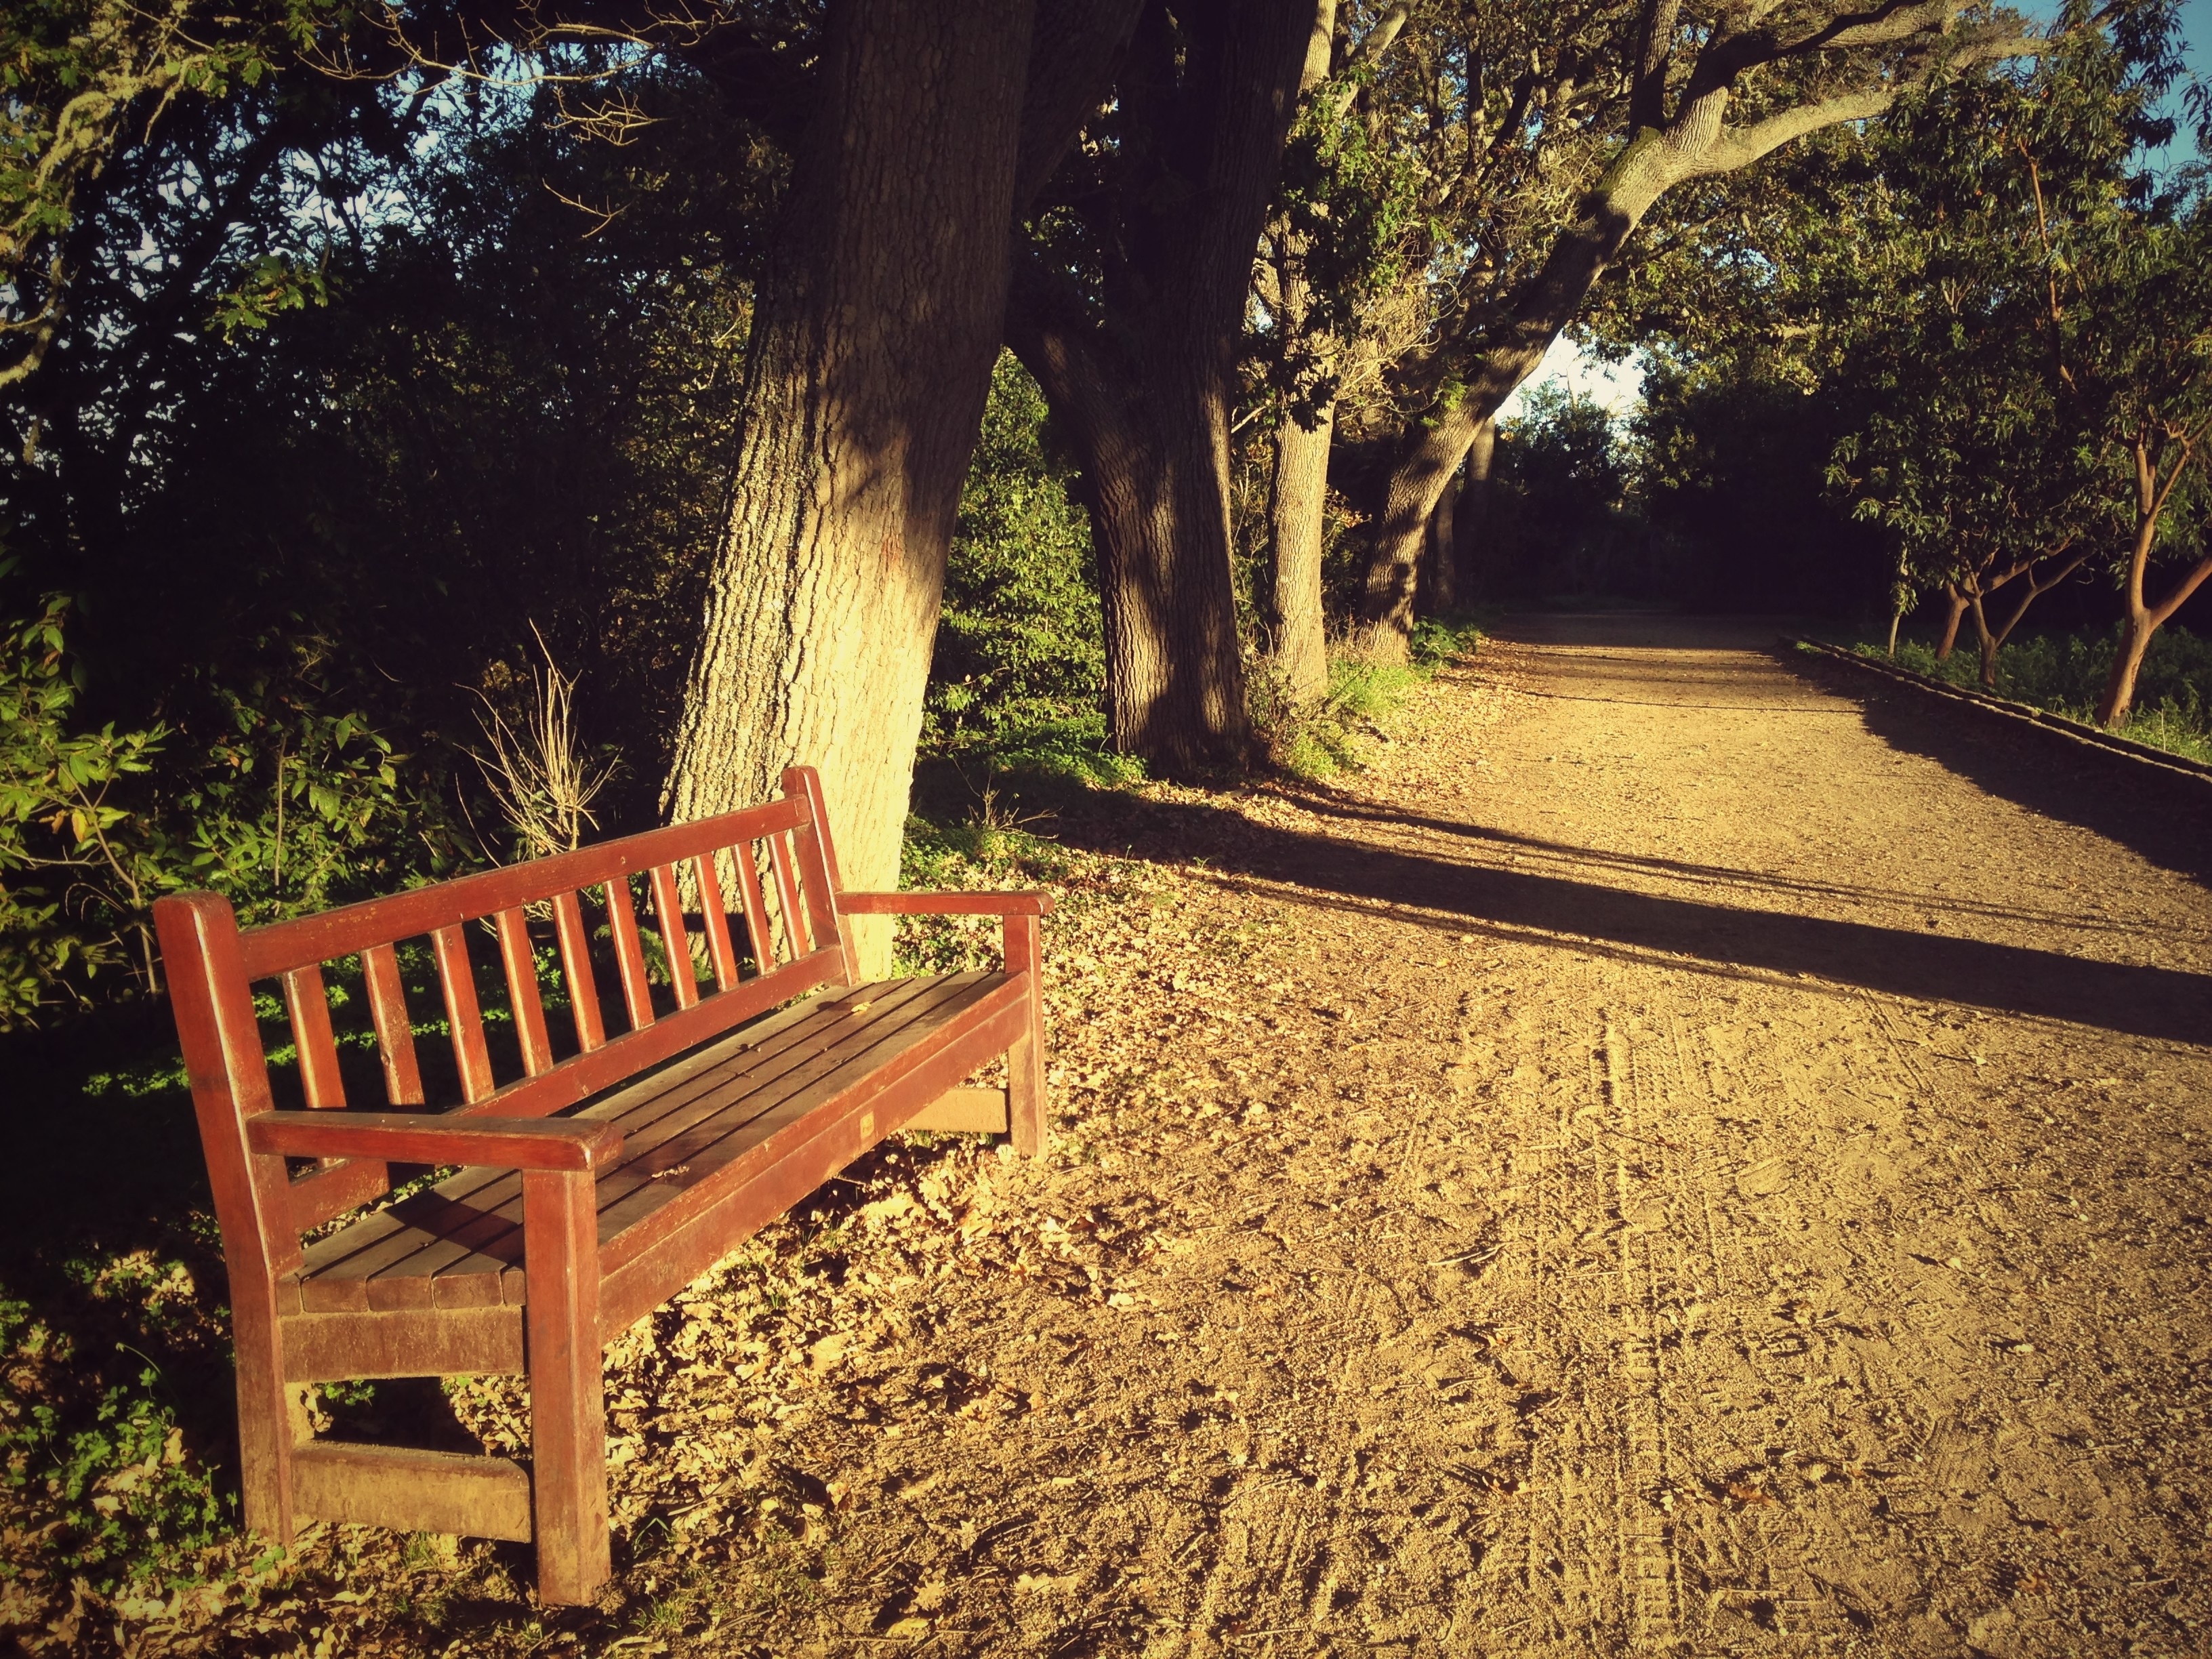
tree, grass, wood, lawn, house, sunlight, morning, leaf, flower, seat, autumn, park, backyard, calm, furniture, season, bank, meditation, yard, soledad, woody plant